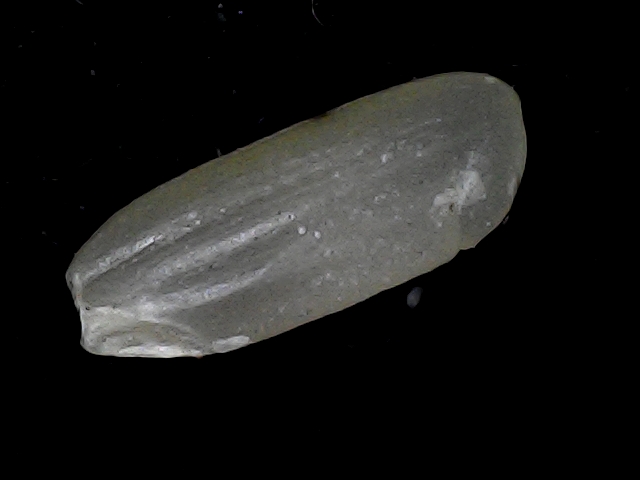
Rice variety: BD95